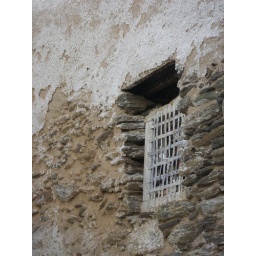
Barred window in stone wall